HMS Endeavour

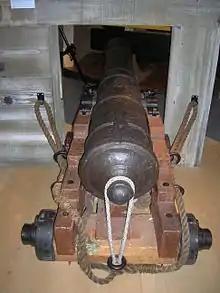
A recovered cannon from "Endeavour" on display at the National Maritime Museum in Greenwich, England

"Endeavour" then resumed her course northward and parallel to the reef, the crew looking for a safe harbour in which to make repairs. On 13 June, the ship came to a broad watercourse that Cook named the Endeavour River. Cook attempted to enter the river mouth, but strong winds and rain prevented "Endeavour" from crossing the bar until the morning of 17 June. She grounded briefly on a sand spit but was refloated an hour later and warped into the river proper by early afternoon. The ship was promptly beached on the southern bank and careened to make repairs to the hull. Torn sails and rigging were also replaced and the hull scraped free of barnacles.